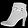
Label: Ankle boot